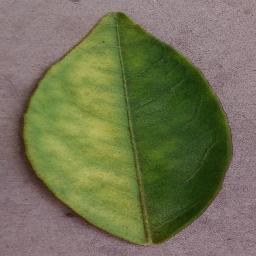
Label: Orange___Haunglongbing_(Citrus_greening)